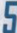
Number: 5